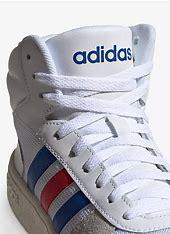
Brand: Adidas
Model: Hoops 2